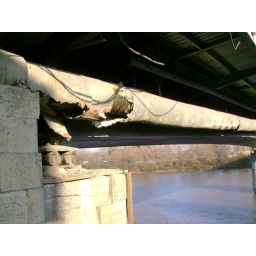
under the bridge over the river Mures